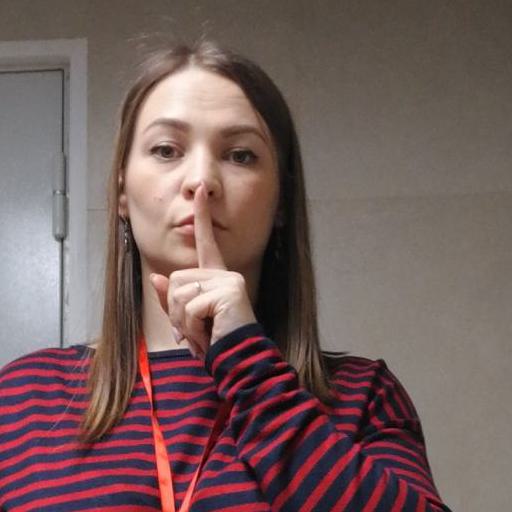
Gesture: mute